Fortified Sector of the Dauphiné

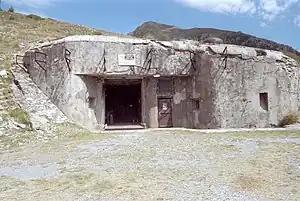
Ouvrage Saint-Ours Haut

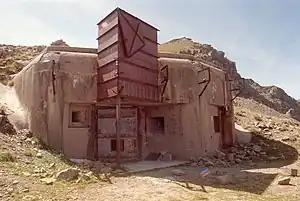
Ouvrage La Moutière with ventilation shaft for winter snows

When Italy declared war on France on 10 June 1940, the French forces along the Alpine Line amounted to two corps constituting the Army of the Alps. They faced two poorly equipped Italian armies, the 1st and 4th. The northern portion of the SF Dauphiné around Briançon was held by elements of the French XVI Corps, while the southern, Ubaye district was held by XIV Corps. These formations faced the Italian Fourth Army.